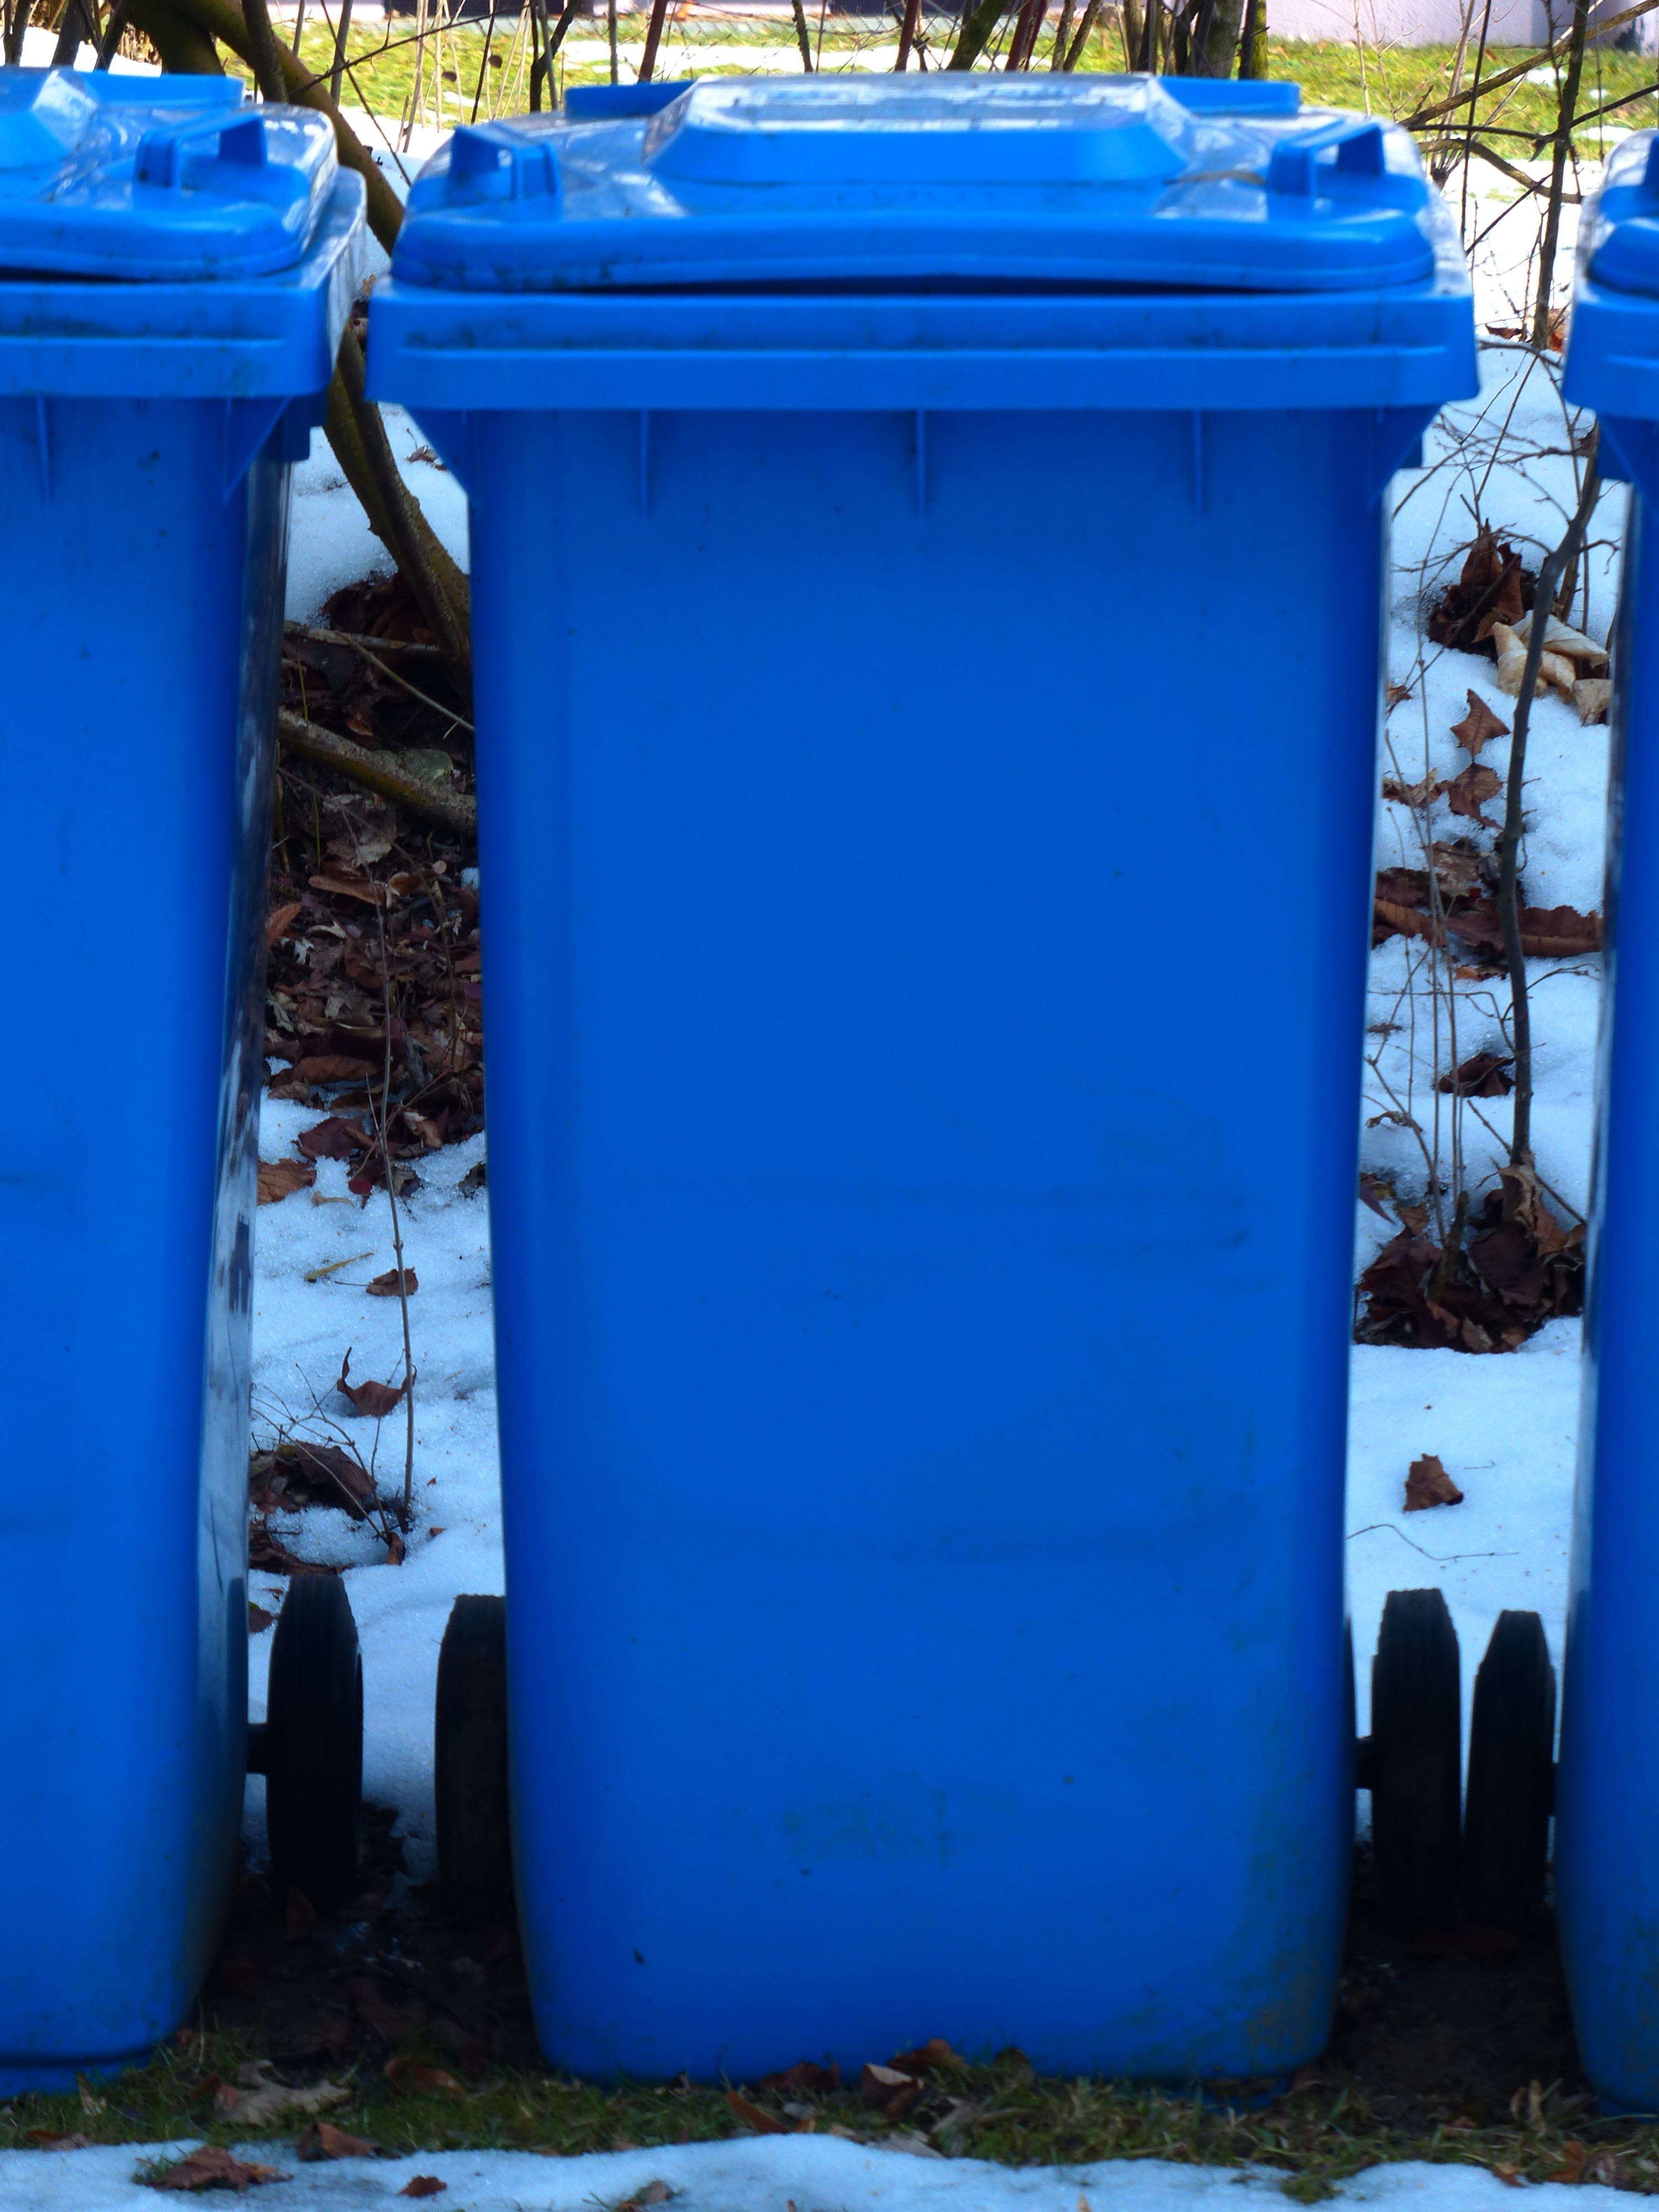
snow, cold, winter, plastic, blue, paper, waste, garbage, dustbin, ton of plastic, man made object, blue tonne, paper wheelie bin, paper waste